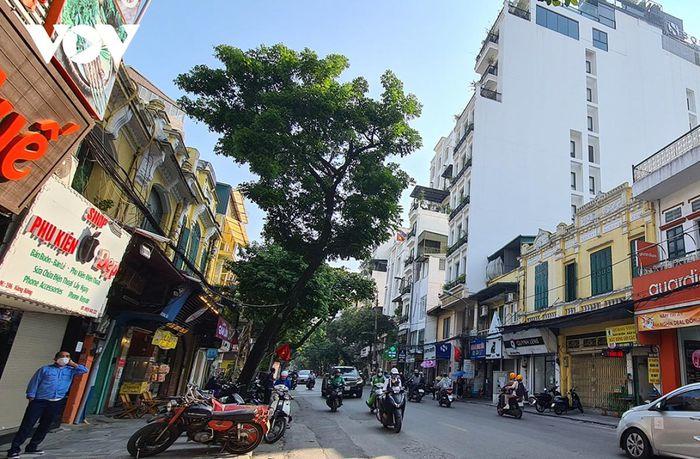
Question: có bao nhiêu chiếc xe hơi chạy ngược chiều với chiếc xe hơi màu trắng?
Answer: có hai chiếc xe hơi chạy ngược chiều với chiếc xe hơi trắng